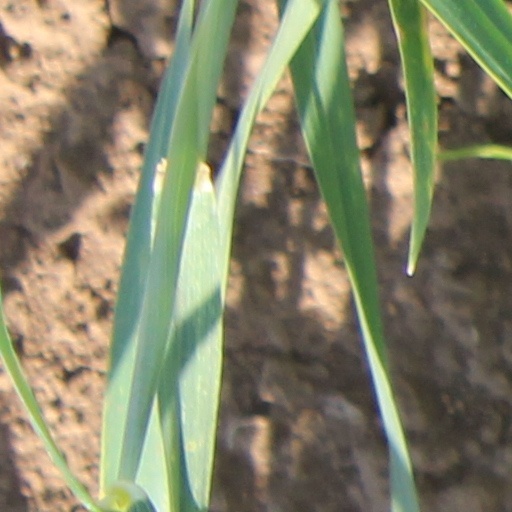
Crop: wheat